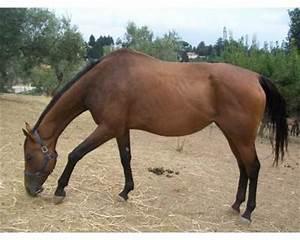
horse